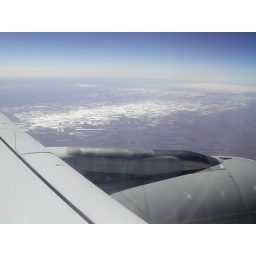
Flying over Colorado. The white splotches on the ground are snow.